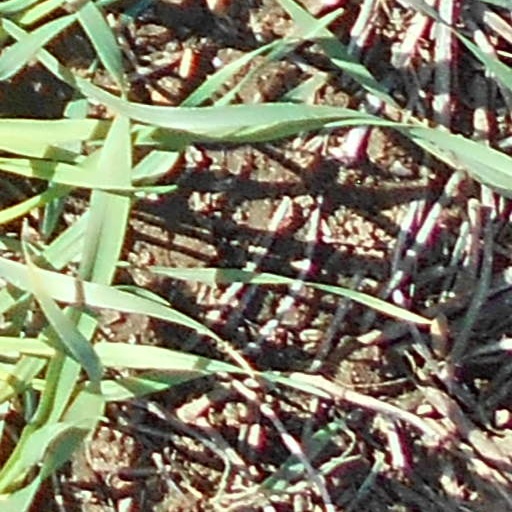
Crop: wheat